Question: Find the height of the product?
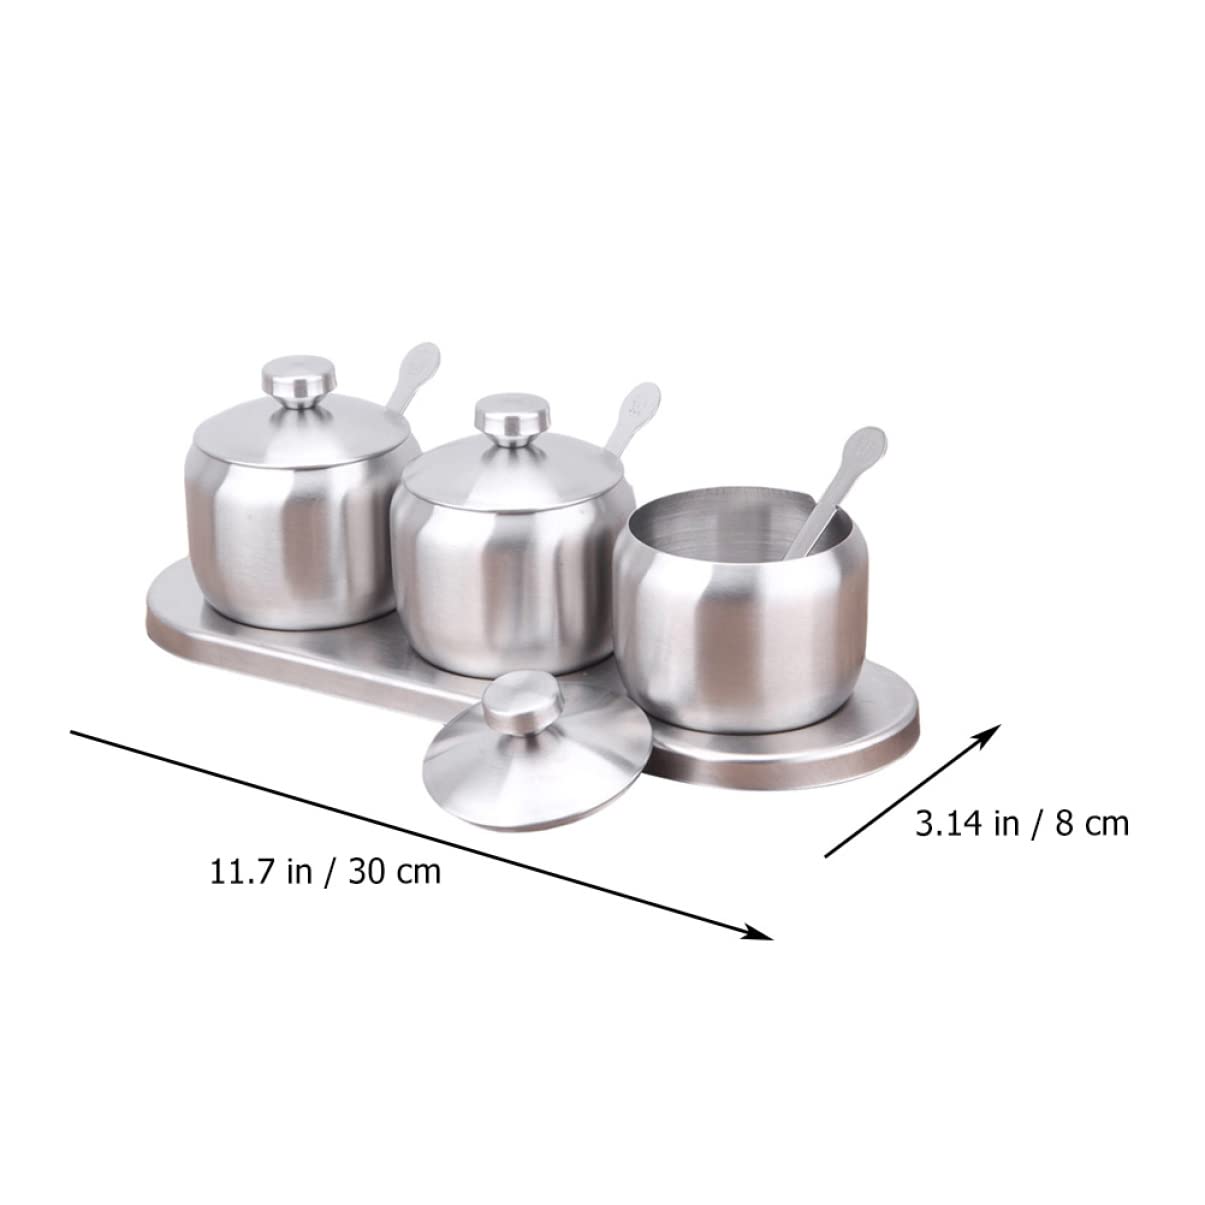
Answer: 3.14 inch